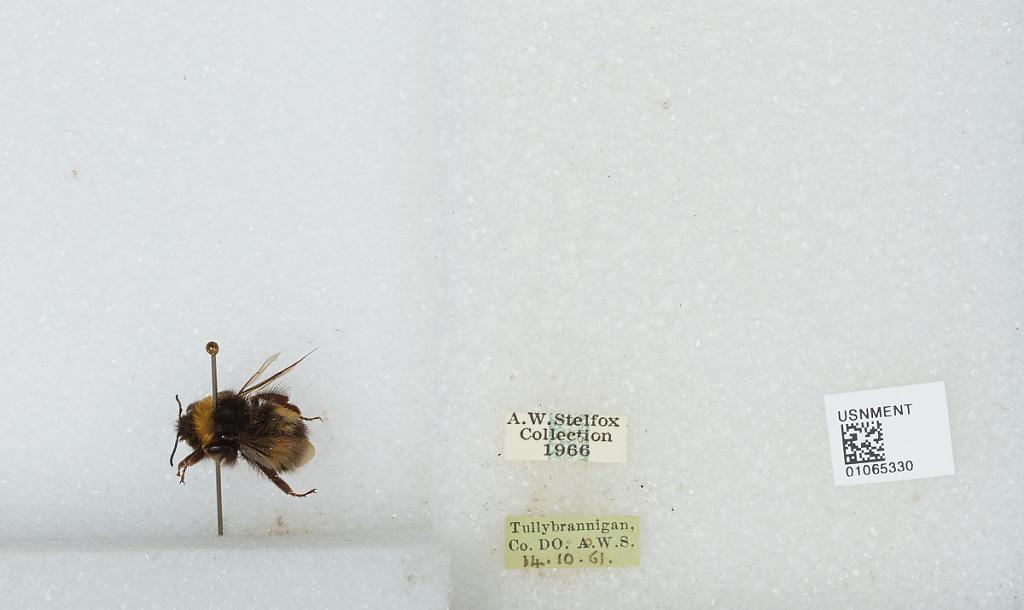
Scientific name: Bombus sp.
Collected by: A. Stelfox
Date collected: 1961-10-14
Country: United Kingdom
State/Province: Northern Ireland
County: Down
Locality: Tullybrannigan
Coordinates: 54.2114, -5.90467